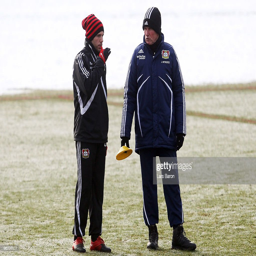
soccer player speaks with football player during a training session .